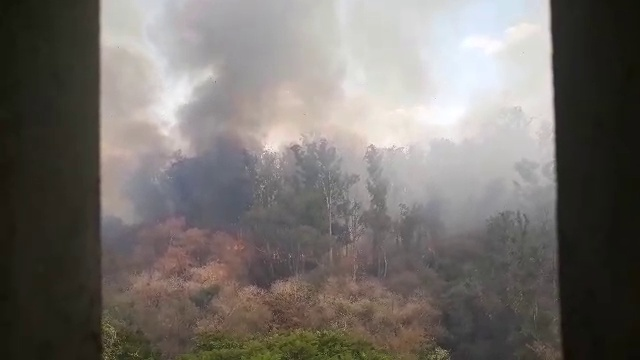
Fire: no
Smoke: yes